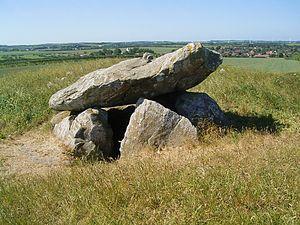
Troldkirken est un mégalithe de l'âge du bronze situé près du village de St. Restrup, près d'Aalborg au Danemark.
Cette liste non exhaustive recense les sites mégalithiques encore visibles au Danemark.